Yoshinao Kodaira

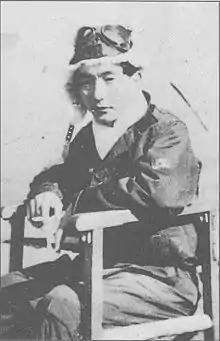

was an officer and ace fighter pilot in the Imperial Japanese Navy during World War II. Participating in many of the Pacific War battles and campaigns as a member of several units, including the fighter units of the aircraft carriers "Shōkaku" and "Chiyoda", Kodaira was officially credited with destroying 13 enemy aircraft. After the war, he served with the Japan Air Self-Defense Force. In 2008, Tsubasa-kai ("Wings Association"), the veterans' organization of the JASDF, reported his death on its website.